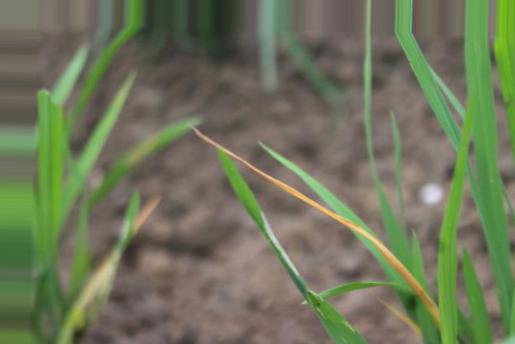
Nhãn: Tungro virus